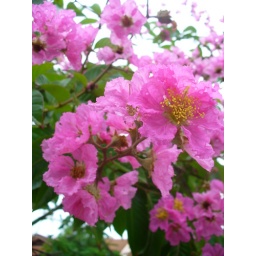
Road side tree near my house